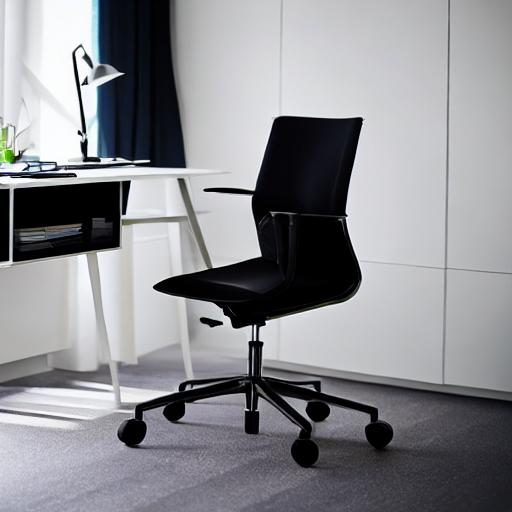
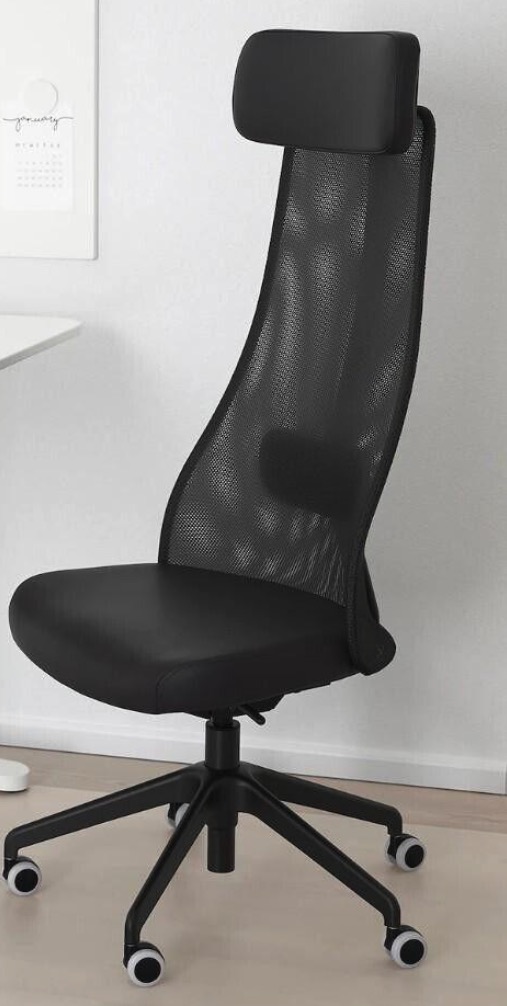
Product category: items_chair
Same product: no